Phil Campbell (musician)

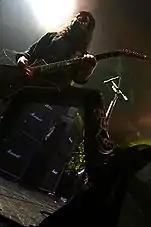
Phil Campbell live at Reds, Edmonton, 2005

On 8 February 1984, following the departure of Brian Robertson, Motörhead held auditions for a new guitarist, narrowing the candidates down to two guitarists: Michael "Würzel" Burston and Philip Campbell. Though Lemmy had first planned on hiring only one guitarist, he hired both Würzel and Campbell upon hearing them play together.